Physics

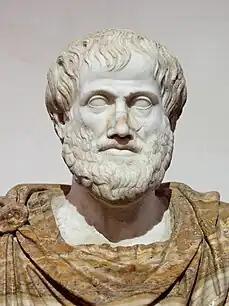
Aristotle(384–322 BCE)

During the classical period in Greece (6th, 5th and 4th centuries BCE) and in Hellenistic times, natural philosophy developed along many lines of inquiry. Aristotle ("Aristotélēs") (384–322 BCE), a student of Plato,